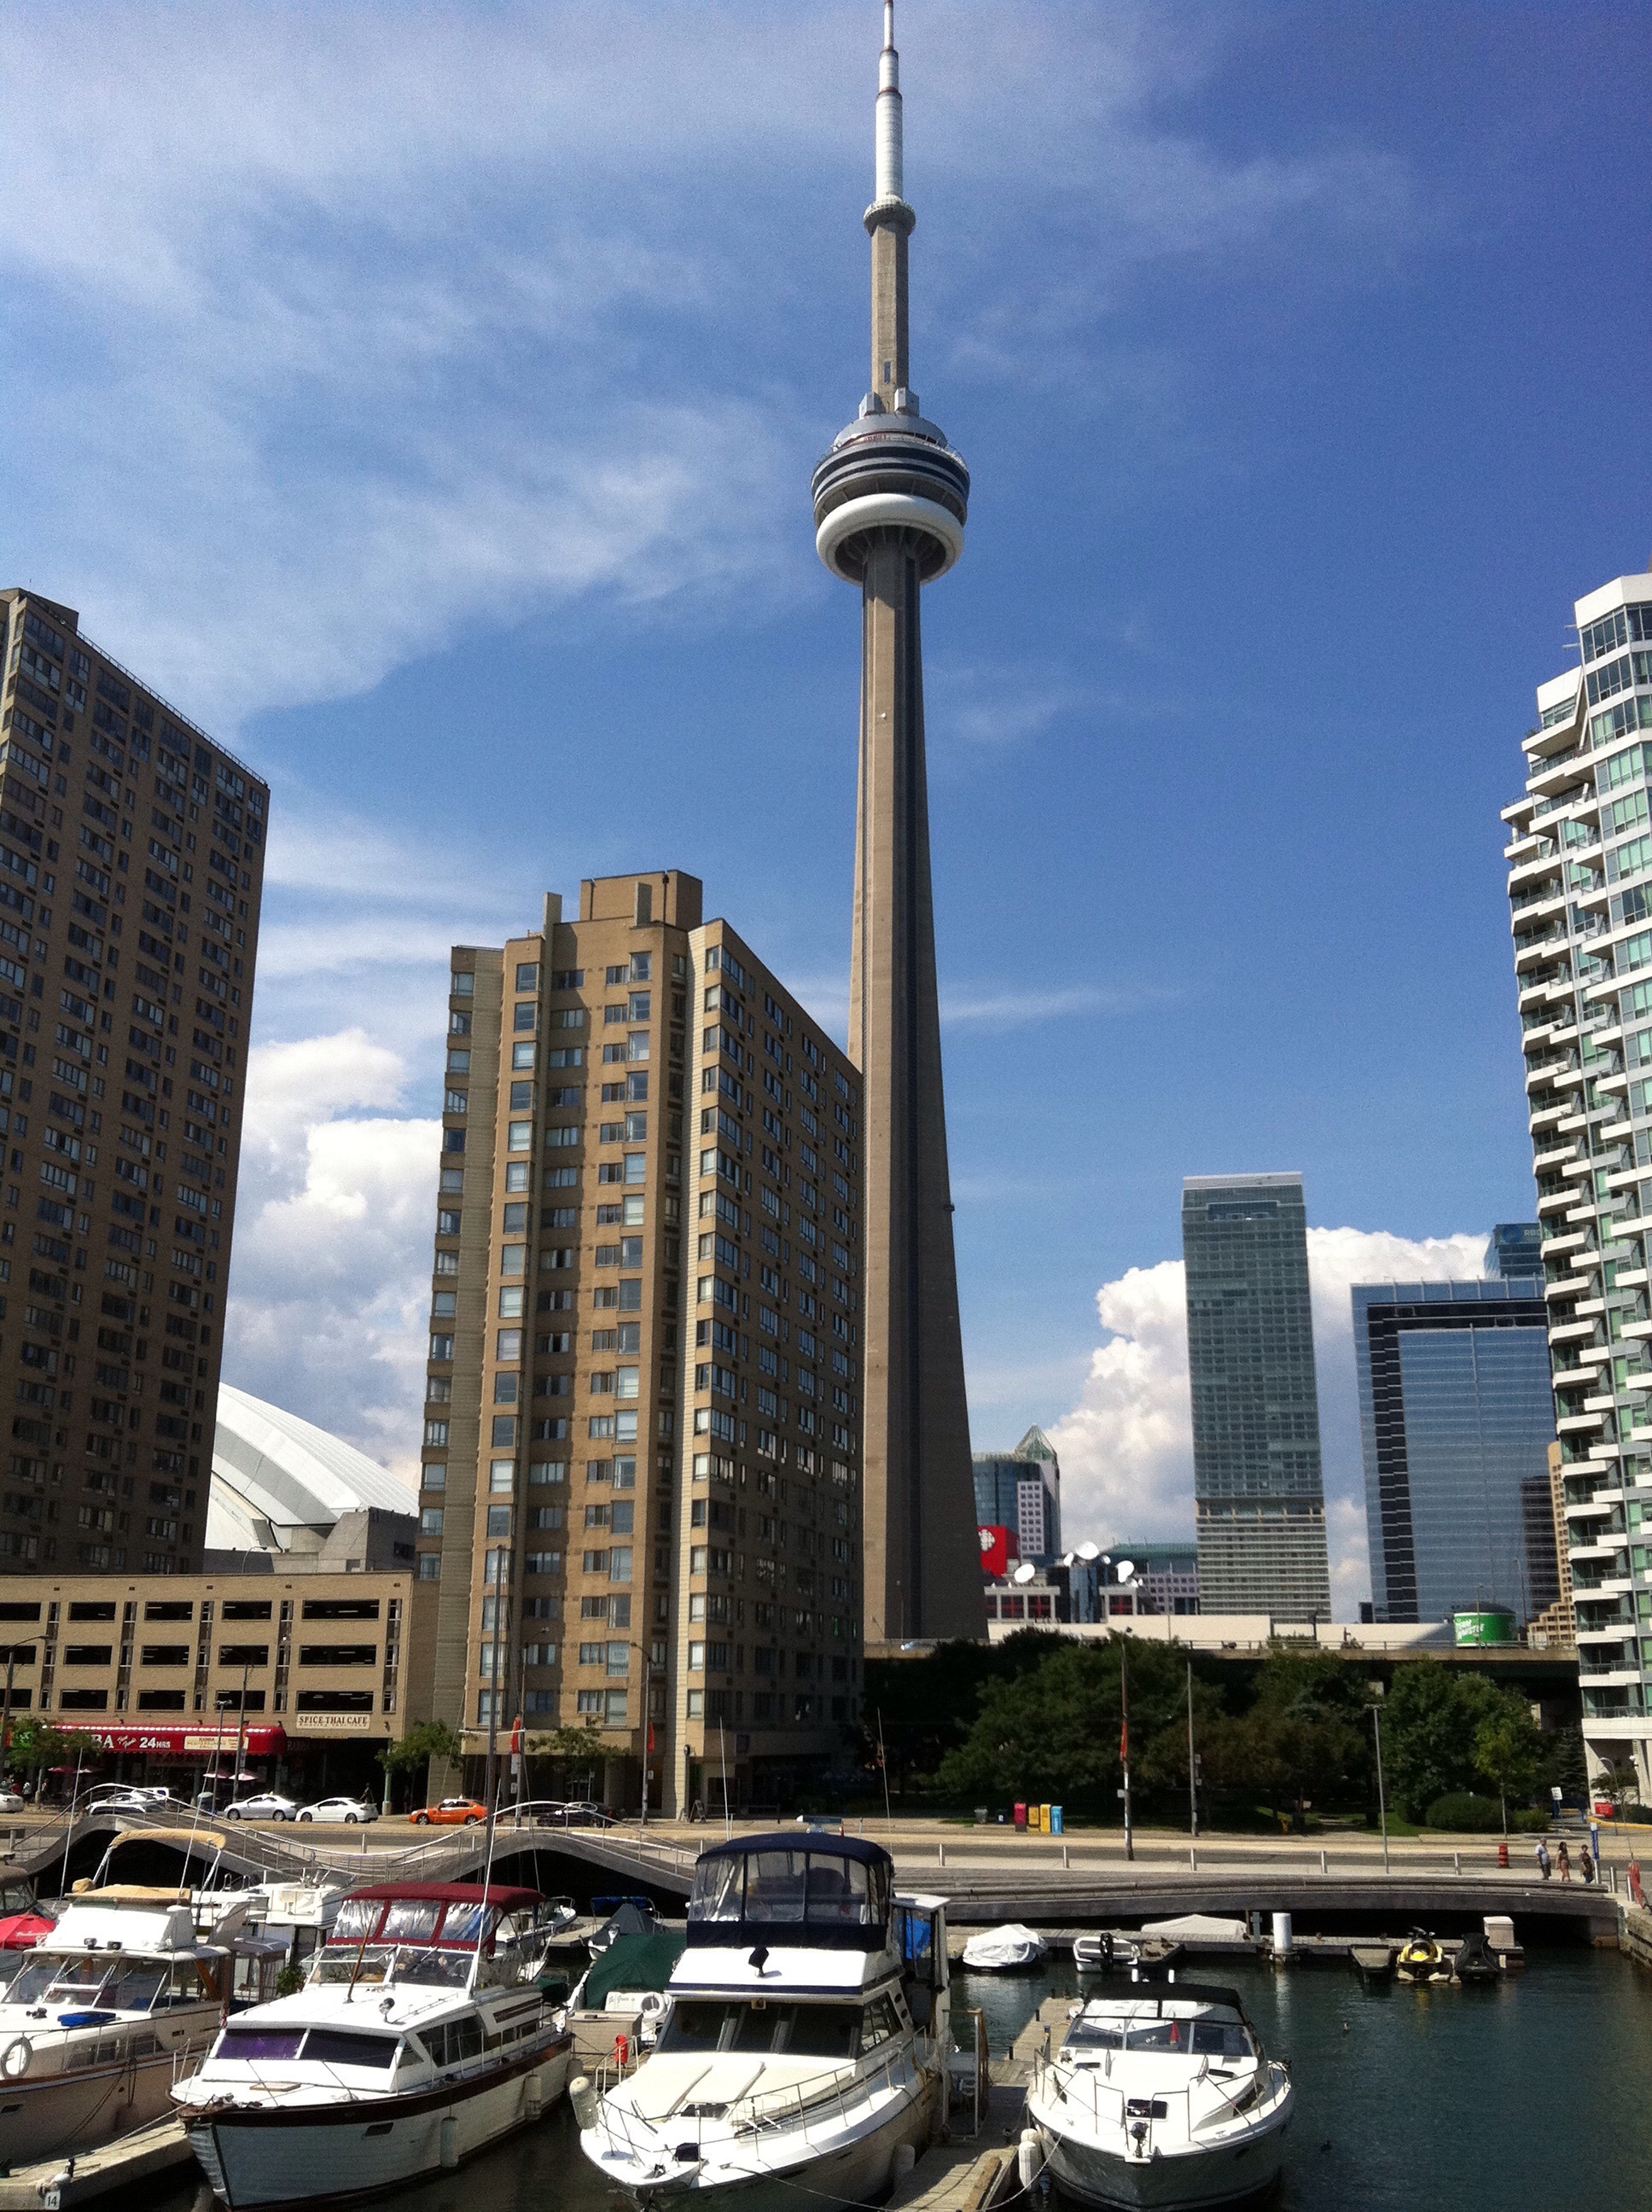
dock, sky, skyline, city, skyscraper, urban, cityscape, downtown, tower, landmark, harbor, marina, port, tower block, cn tower, canada, boats, canadian, toronto, metropolis, urban area, human settlement, metropolitan area